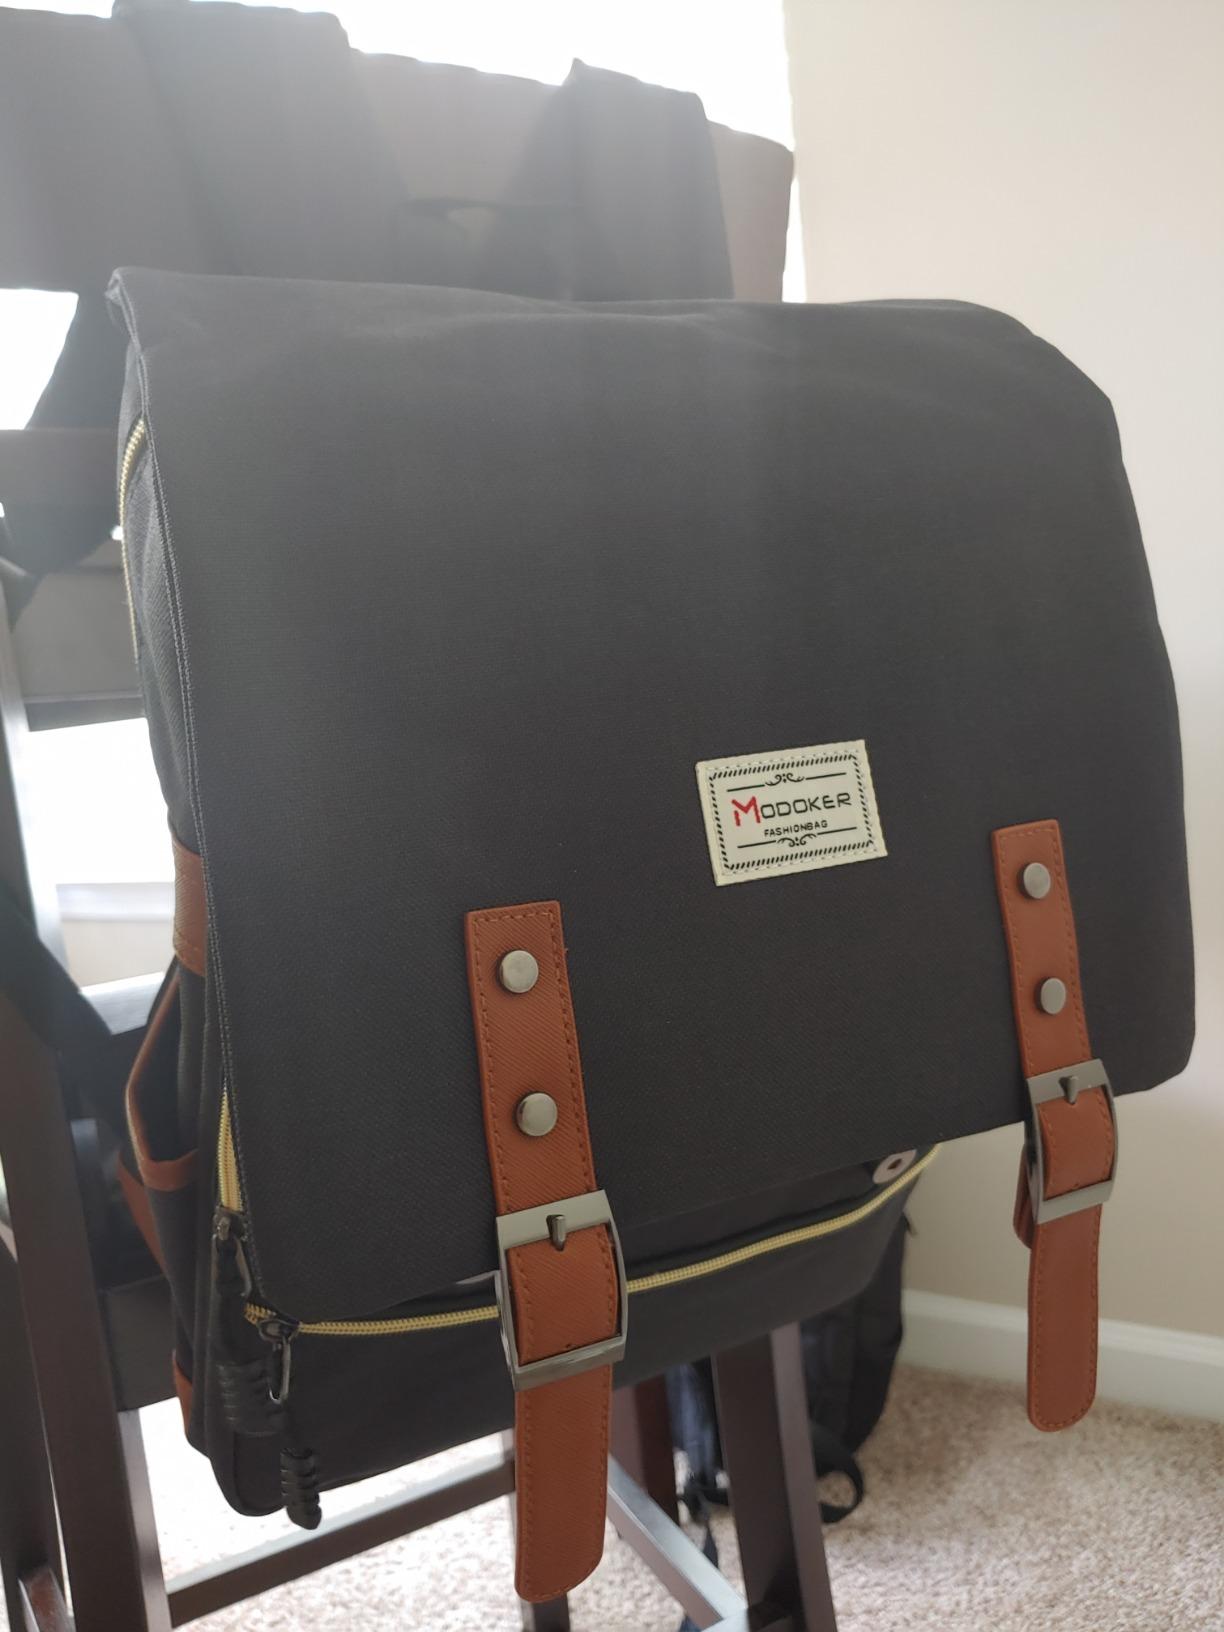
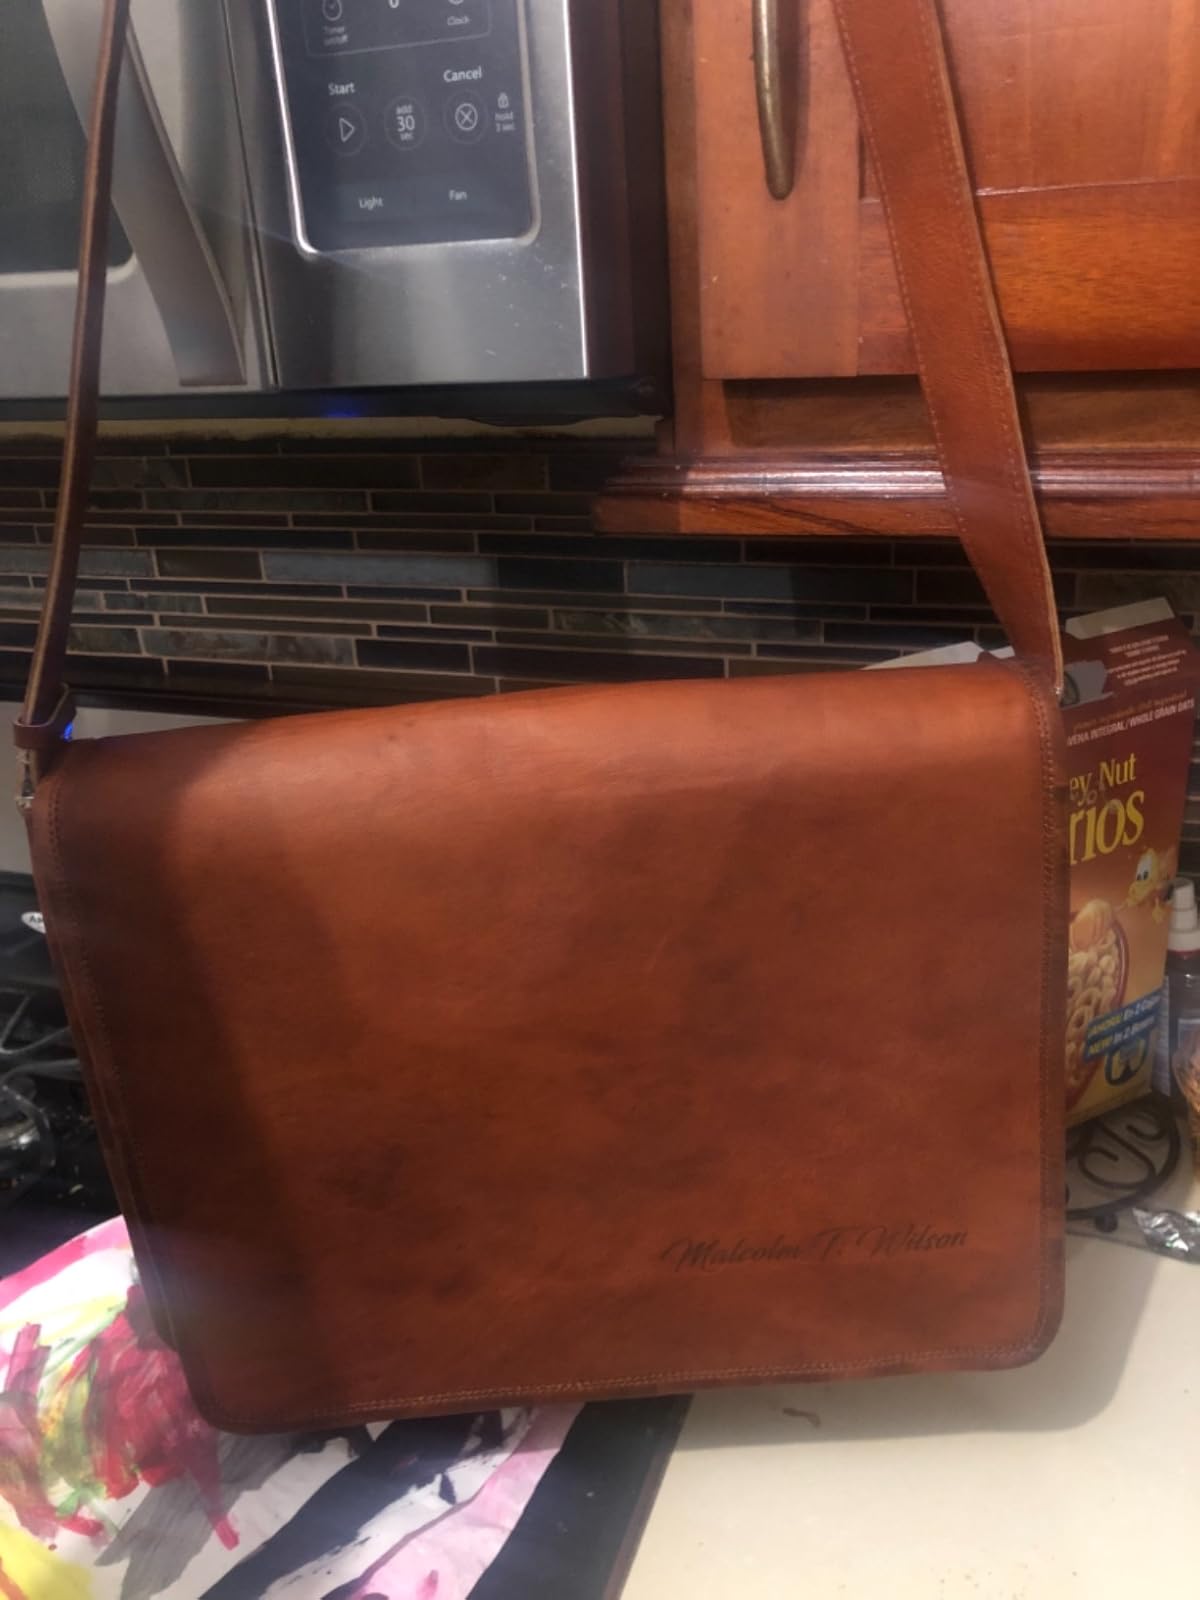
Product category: bag
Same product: no